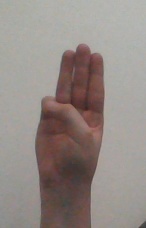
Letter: thaa